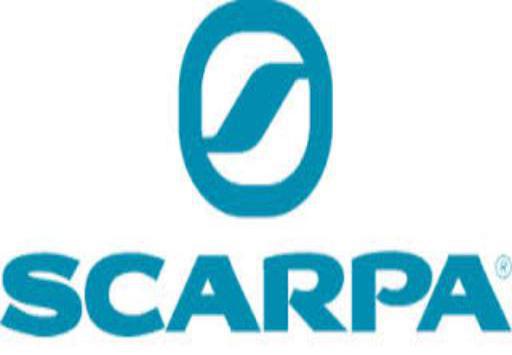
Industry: Clothes